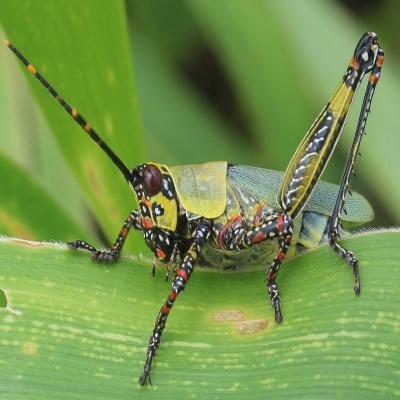
Crop: Maize
Condition: grasshoper